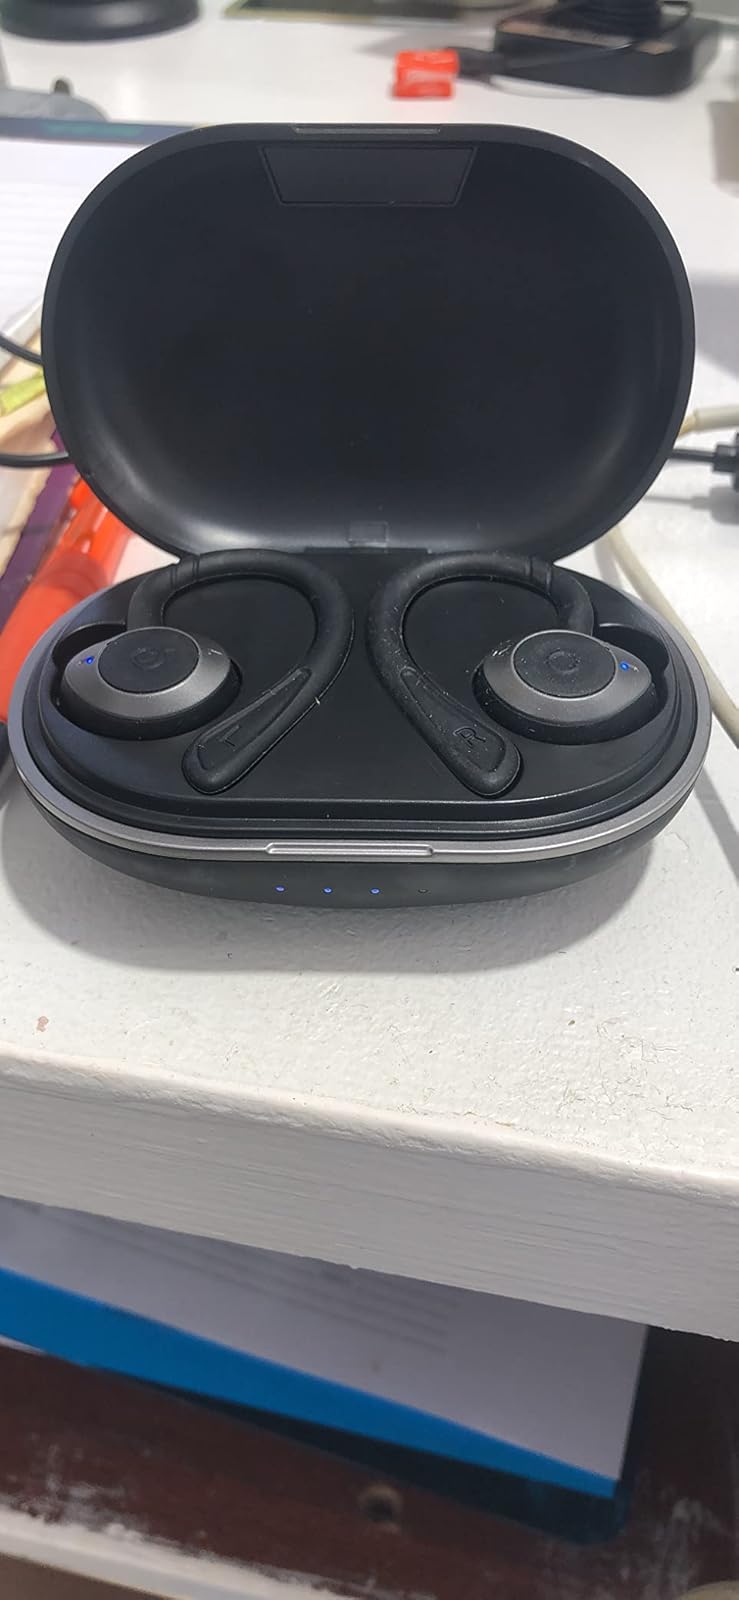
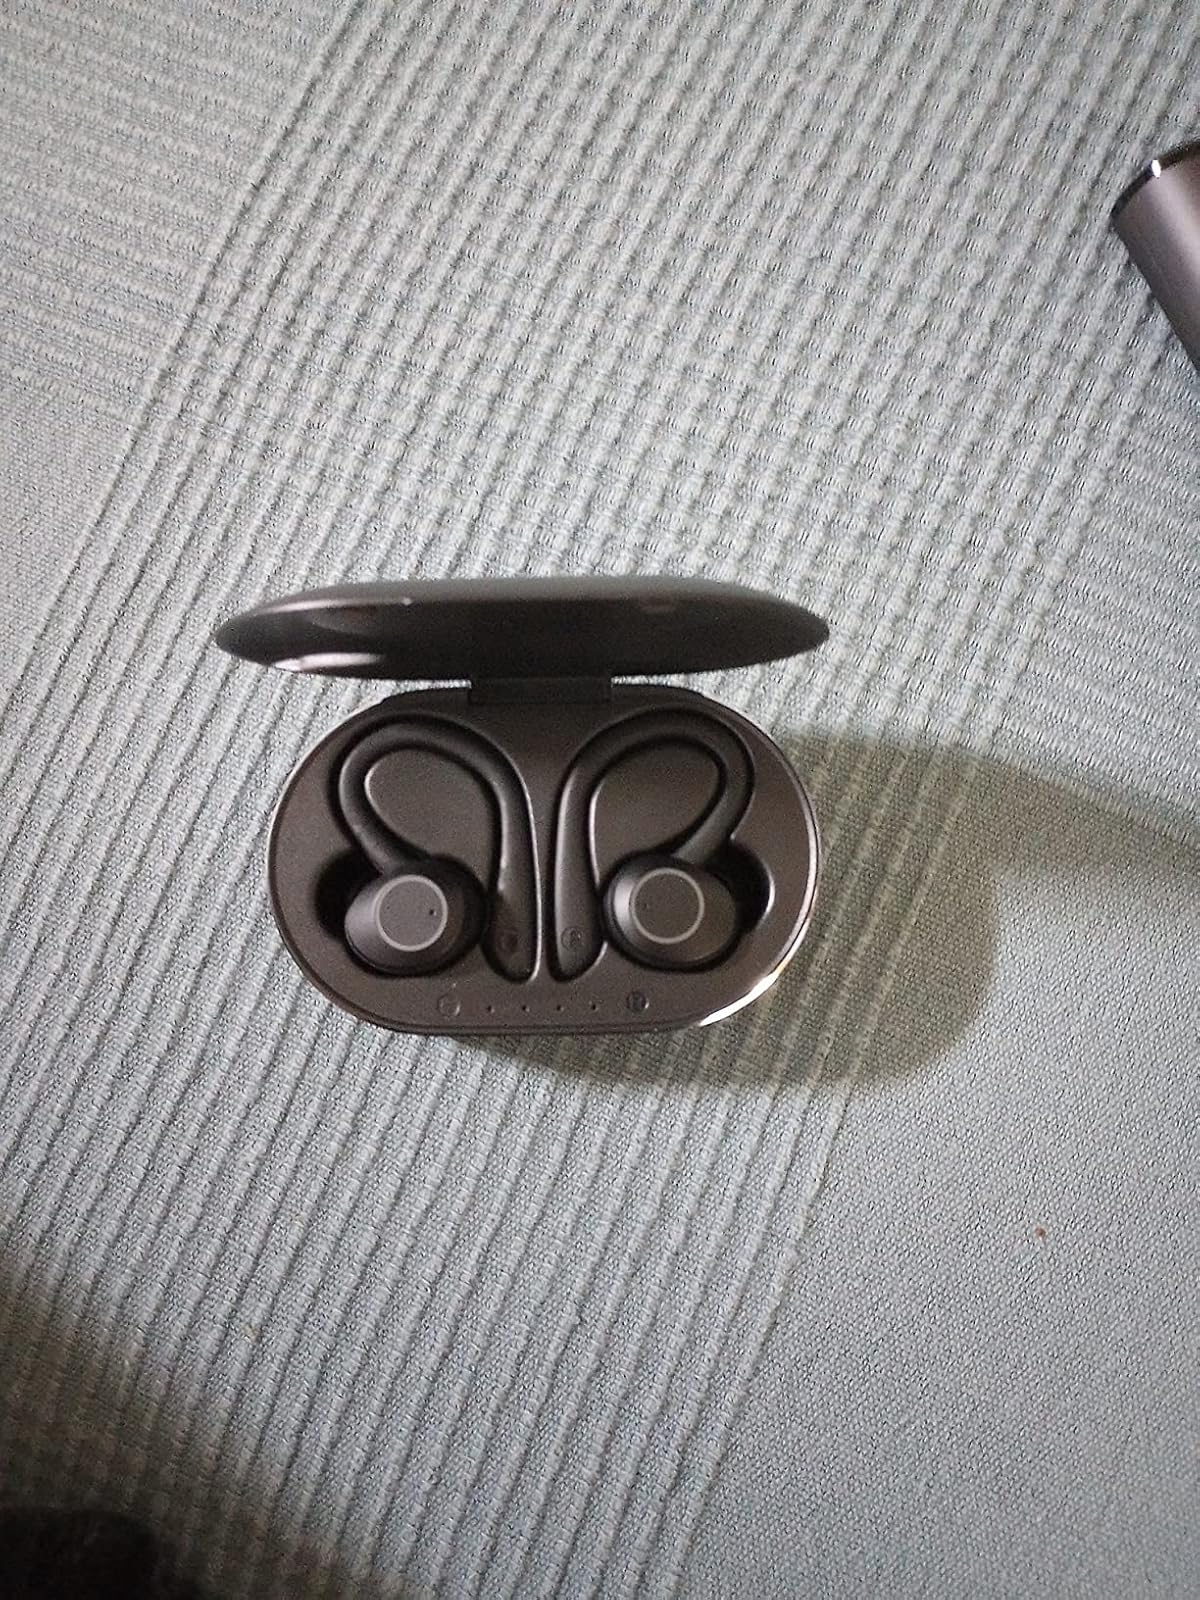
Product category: earbuds
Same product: no